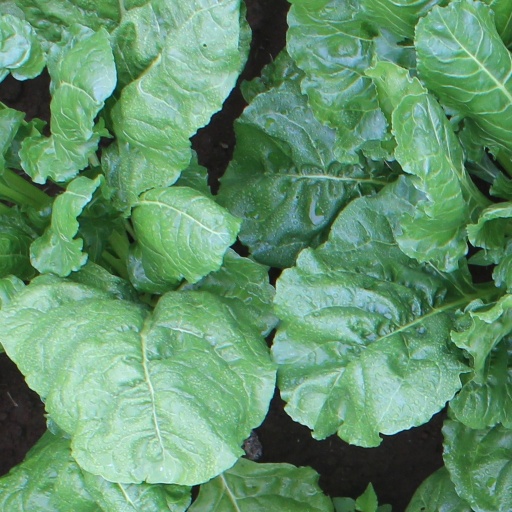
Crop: sugar beet